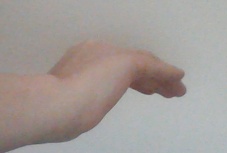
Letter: haa